Heichal HaTarbut

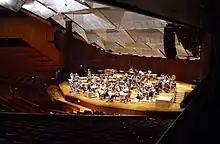
The concert hall after renovation

Heichal HaTarbut, originally named the Fredric R. Mann Auditorium, opened in October 1957 at Habima Square. The building was designed by Dov Karmi, Ze'ev Rechter and Yaakov Rechter. Leonard Bernstein conducted the inaugural concert, with the Israel Philharmonic and pianist Arthur Rubinstein as a soloist.